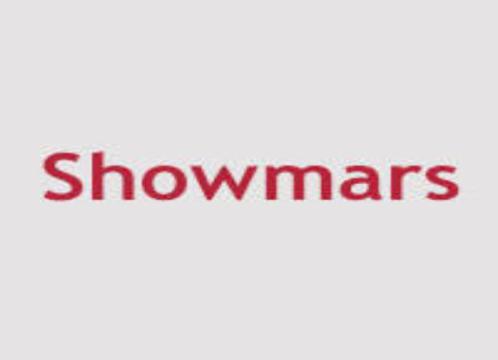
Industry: Food